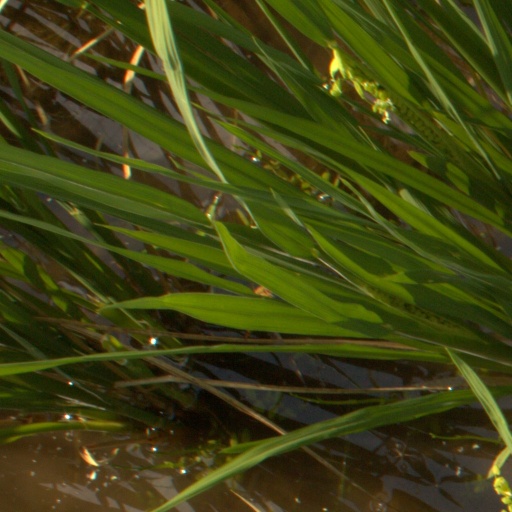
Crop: rice